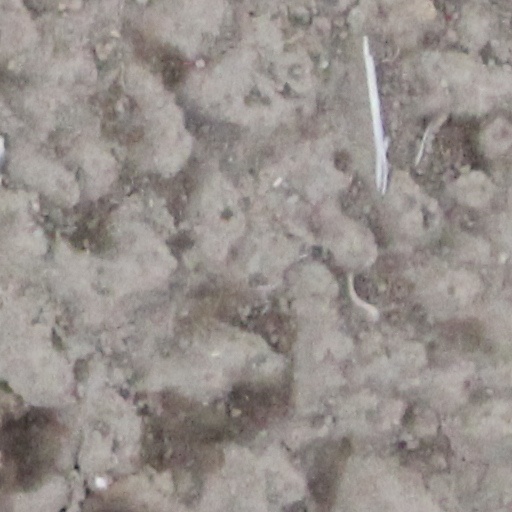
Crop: wheat